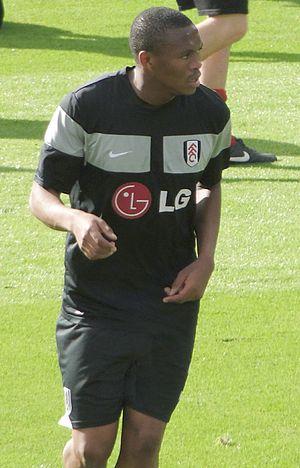
Kagisho Dikgacoi est un footballeur sud-africain né le 24 novembre 1984 à Brandford.